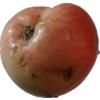
Label: Apple 10